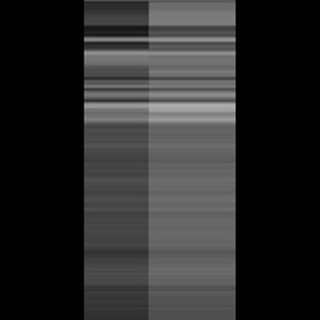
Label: sugarcane_mosaic